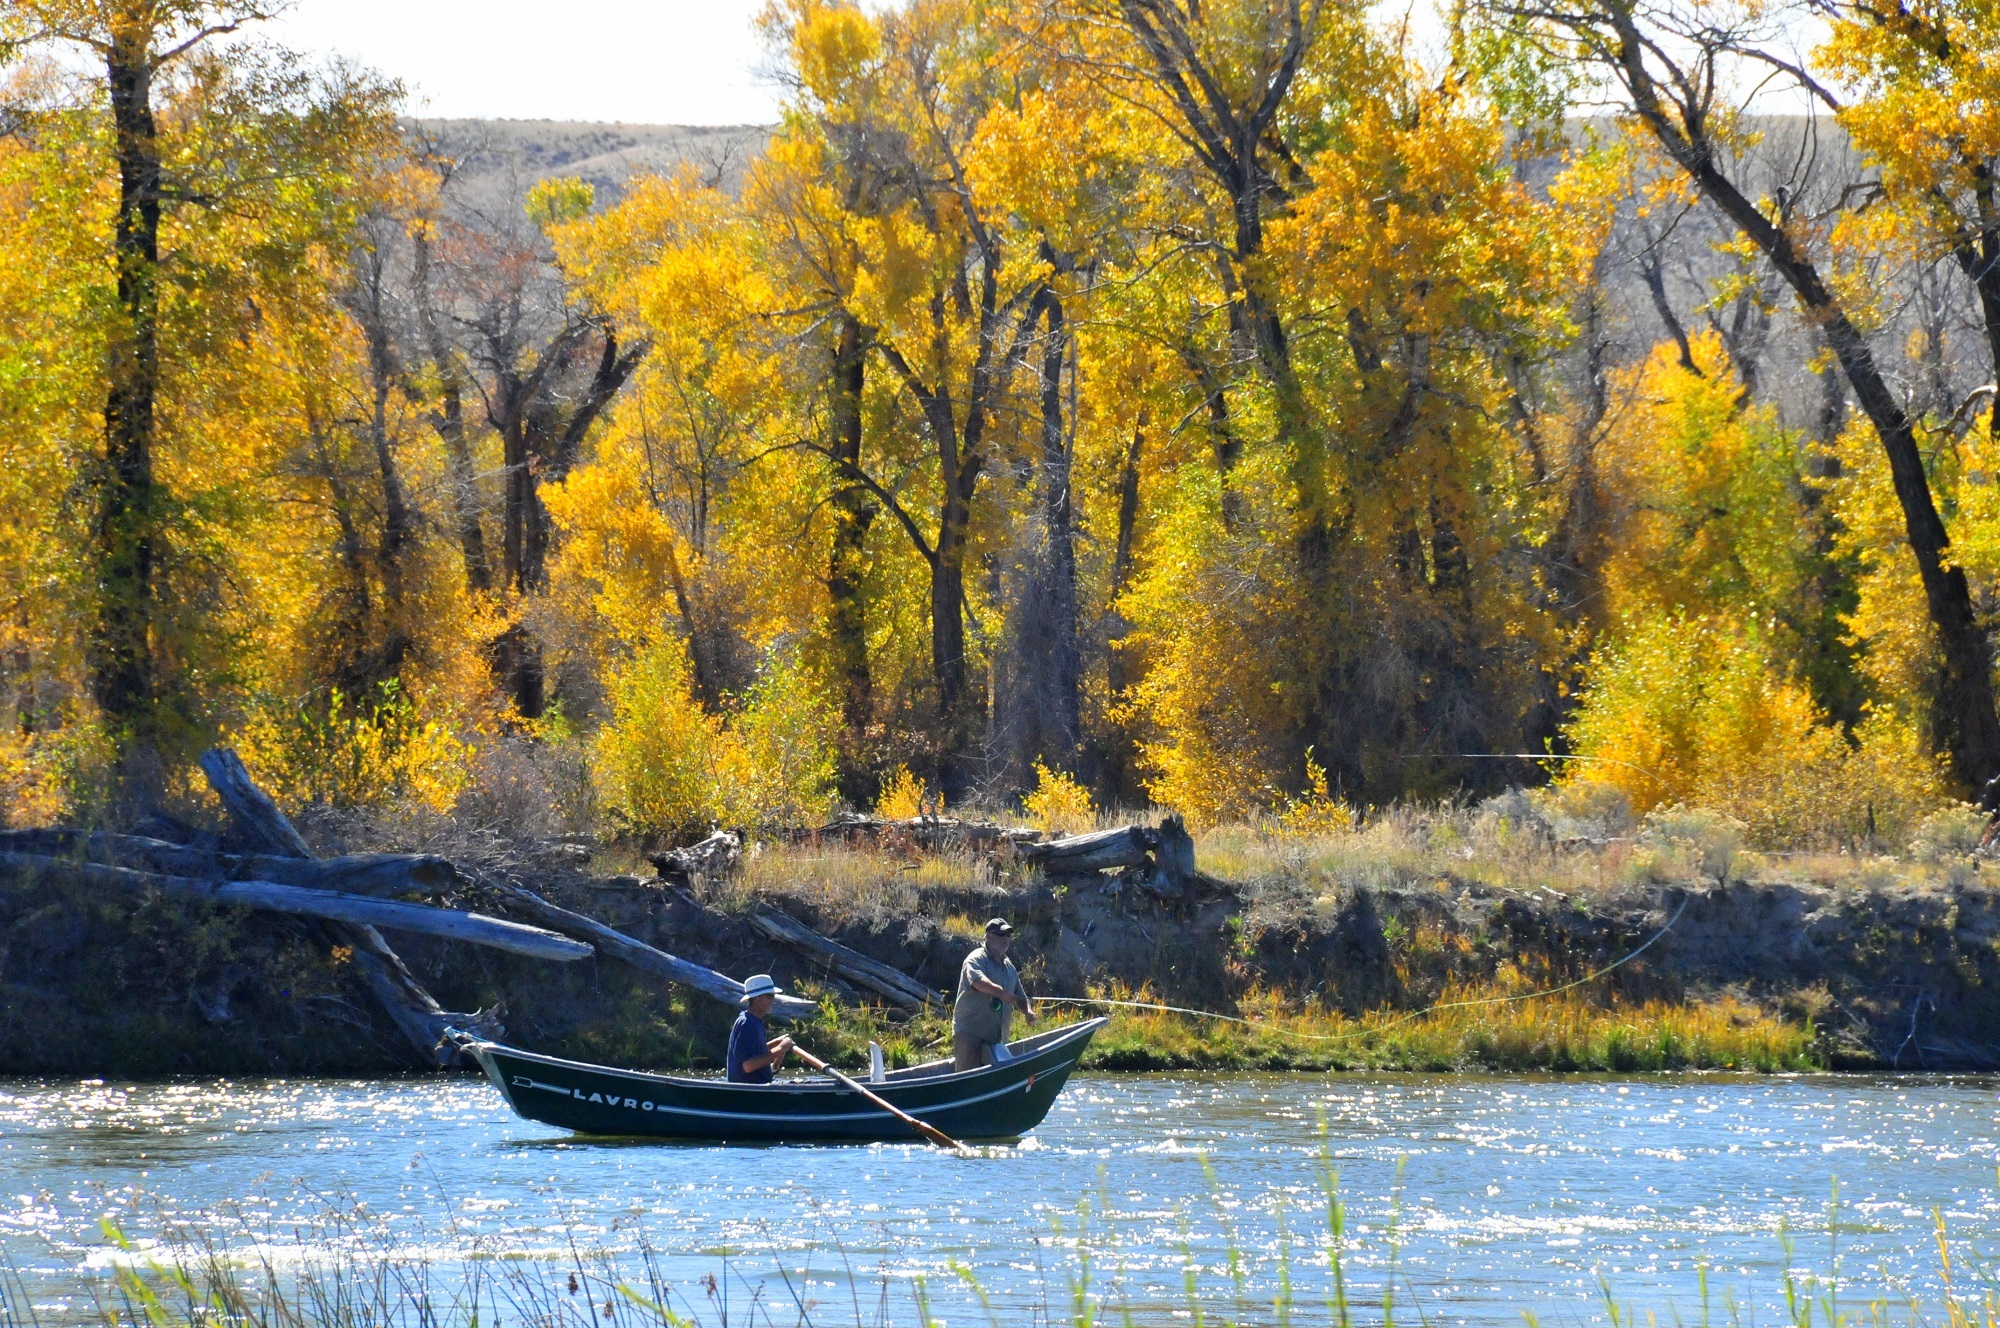
tree, water, nature, wilderness, sport, boat, fall, lake, river, recreation, pond, vehicle, fishing, fisherman, autumn, colorful, leisure, season, trees, leaves, outdoors, fun, rod, rowing, ecosystem